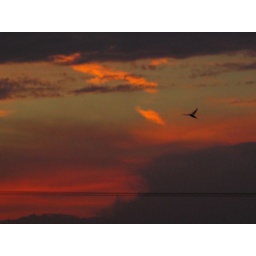
Bird in a red sky